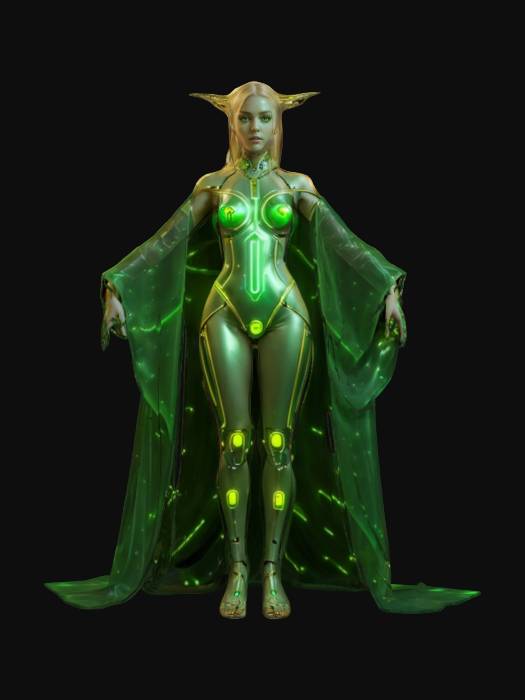
미적 점수 (1~10점): 8